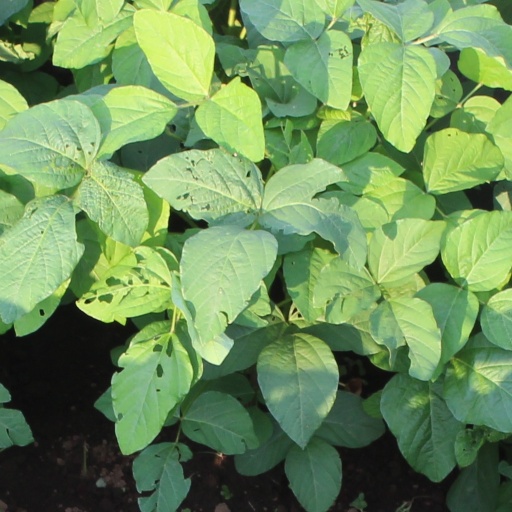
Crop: soybean